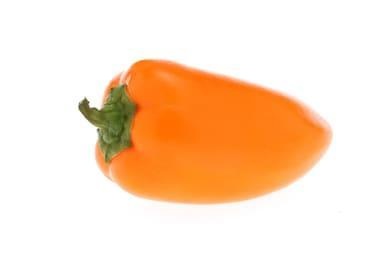
Label: capsicum